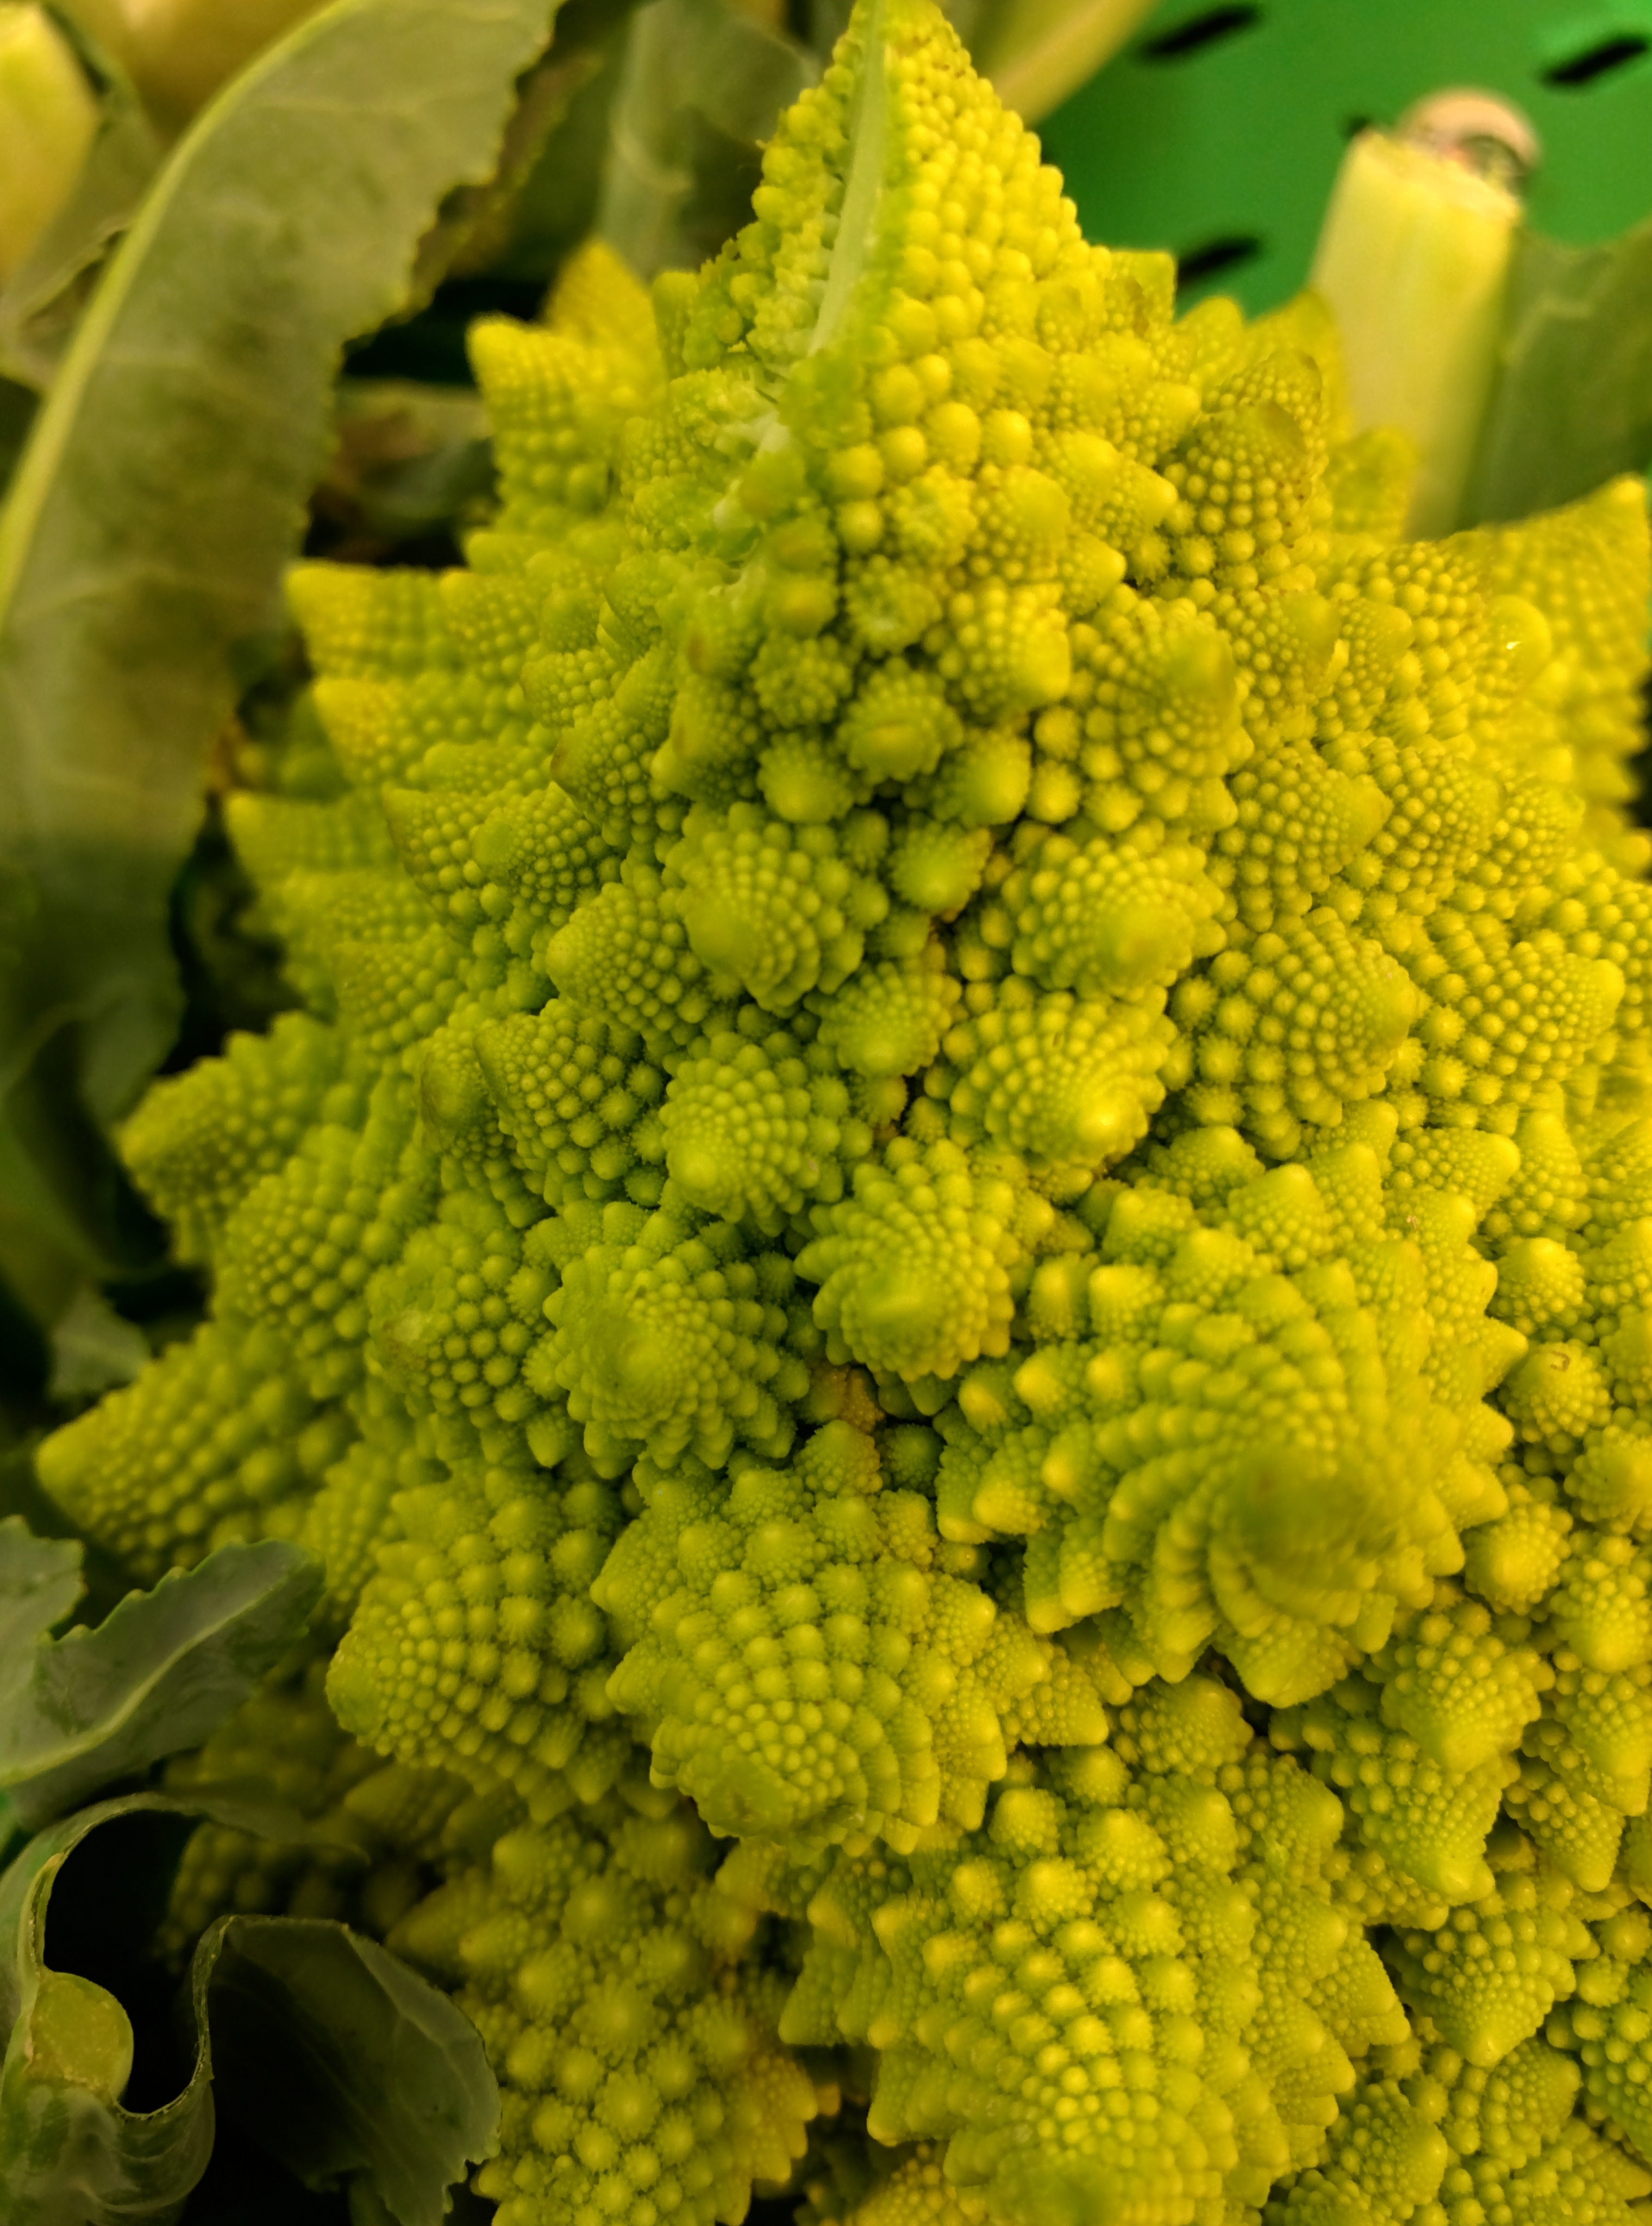
plant, leaf, flower, pollen, food, green, produce, botany, yellow, flora, shrub, mimosa, brassica, macro photography, flowering plant, daisy family, annual plant, land plant, broccoflower